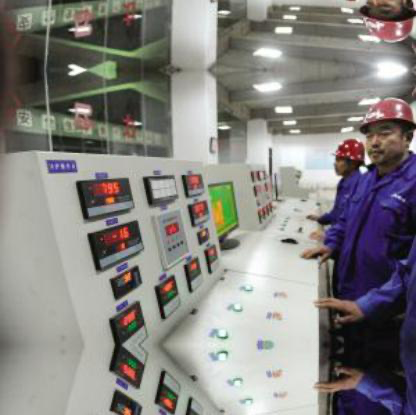
Objects in the image:
label: helmet
label: helmet
label: helmet